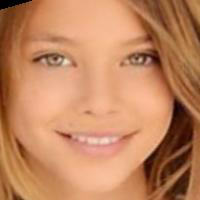
Age group: age 11-20